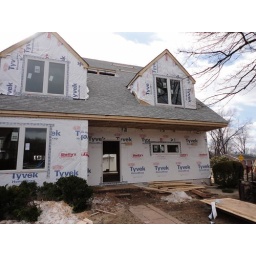
Front of the house, roof on, windows in, ready to begin the interior work. Photo by Owner.